The Lion's Den (1936 film)

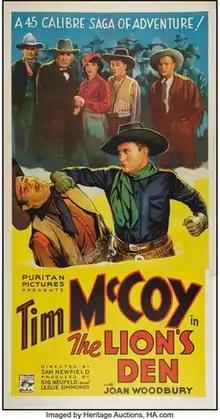

The Lion's Den is a 1936 American western film directed by Sam Newfield and starring Tim McCoy, Joan Woodbury and Don Barclay.